Jason E. Hammond

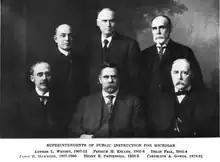
Hammond (front row, leftmost) with other superintendents of public instruction of Michigan.

In February 1896, Hammond wrote letters to Detroit politicians, expressing interest in seeking the Republican nomination for Superintendent of Public Instruction. On August 6, 1896, Hammond was nominated by the Republican convention at Grand Rapids, in a four way race. Hammond won the general election with 293,578 votes, compared to the 232,196 votes of David E. Haskins, the Democratic People's Union Silver candidate. After the general election, Hammond appointed Daniel E. McClure, one of his opponents in the convention, as deputy. Before his election, in 1896, Hammond began an investigation into the conditions of ten counties' schools. He investigated a school in each county, and collected information on various aspects of their conditions, as well photographs. Results were published in the superintendent report of 1897–1898.